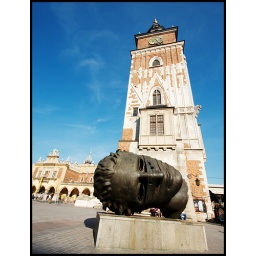
A giant metal head sits on a platform by the town hall tower in Krakow's market square